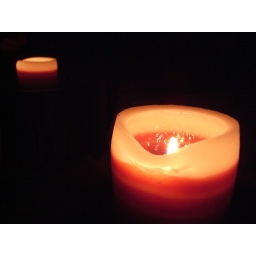
candle in the mirror